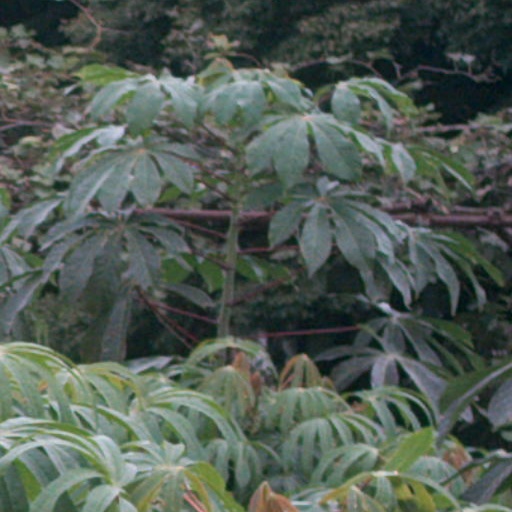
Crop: cassava